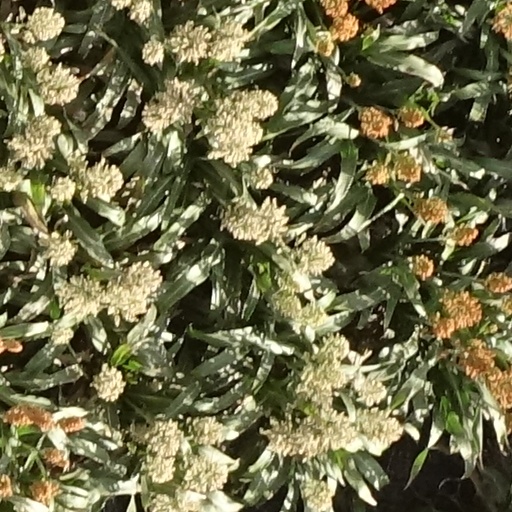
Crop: sorghum